Kigali Amendment

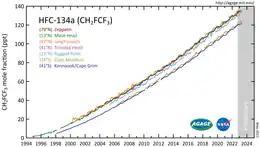
The concentration of HFCs in the atmosphere at weather stations around the world.

Many industrial products, including refrigerants and other cooling services, use HFCs.